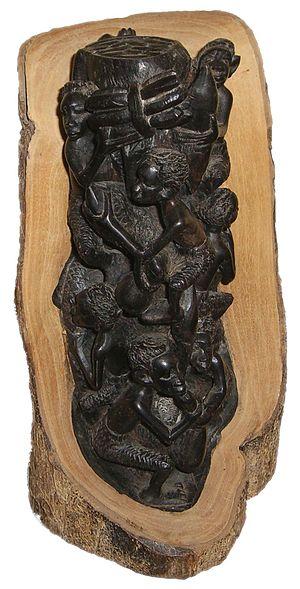
L'ébène — nom féminin — naturelle est le nom donné au bois de cœur ou duramen produit par plusieurs espèces d'arbres de la famille des Ebenaceae appartenant au genre Diospyros, appelés ébéniers, ainsi que certains arbres du genre Dalbergia. Ils se rencontrent dans les régions tropicales de l'Ancien Monde et sont connus depuis la plus haute Antiquité pour la couleur très sombre, proche du noir, de leur bois.